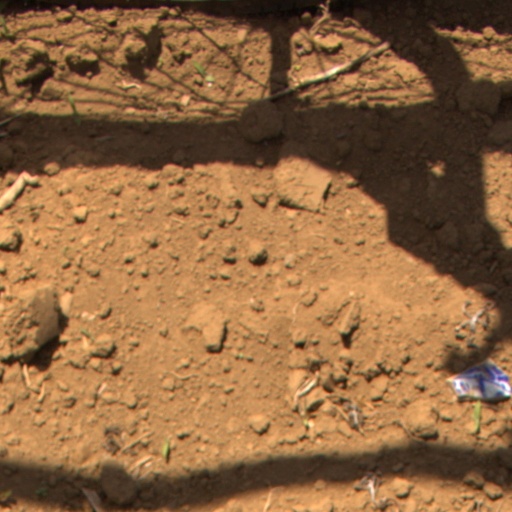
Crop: Jerusalem artichoke